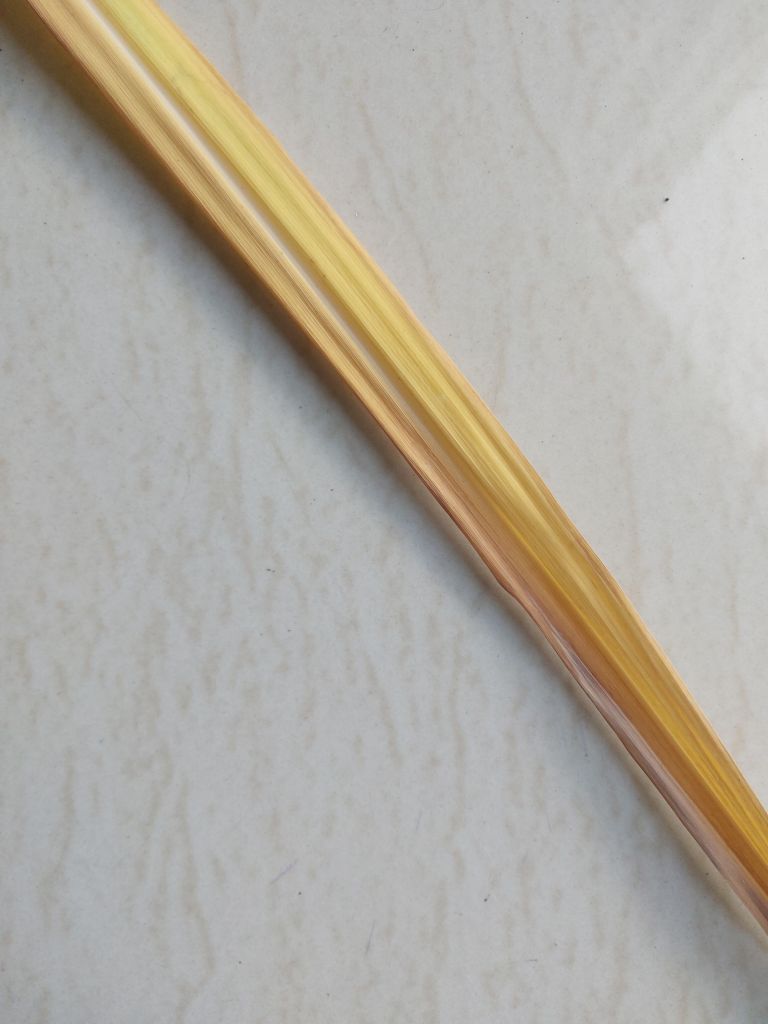
Label: Yellow Leaf